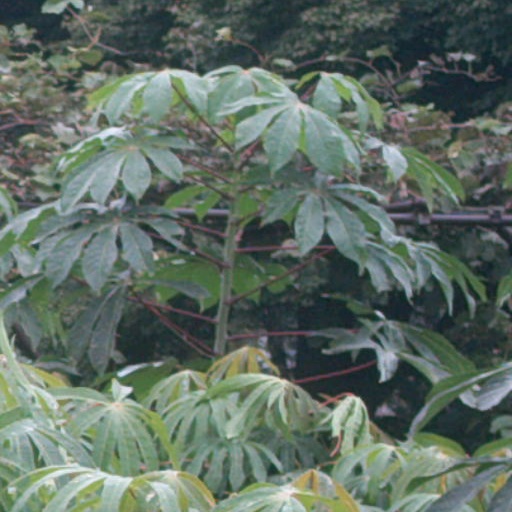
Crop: cassava